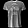
Label: T - shirt / top